Staten Island Ferry

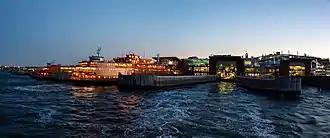
Departing St. George Terminal at sunset

After the end of World War II in 1945, the city wanted to reconstruct St. George Terminal, which would in turn improve ferry service to Whitehall Street. On June 25, 1946, a fire occurred at St. George, killing three people and destroying the slips for the Whitehall ferry route. The only ferry slips that had not been damaged in the fire were those used by the 39th Street ferry. Because the Whitehall route had more ridership, the 39th Street ferry service was suspended so that Whitehall ferries could stop at St. George. The suspension of ferry service was supposed to be temporary; but when service was still suspended after a year had elapsed, merchants at Brooklyn's Bush Terminal, near 39th Street, began petitioning the city to resume service. However, this service was apparently never resumed. The new terminal was completed in June 1951.